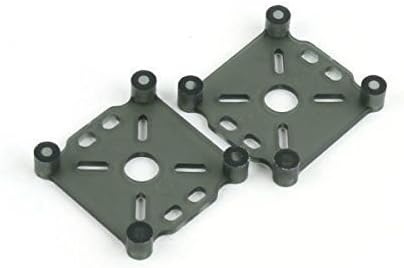
usongs New Mini Flight Controller Mounting Base 30.5mm Naze32, KK Mini, CC3D, Mini APM
Category: Toys & Games
New Mini Flight Controller Mounting Base 30.5mm Naze32, KK Mini, CC3D, Mini APM
Features: Features: . provides a level way of mounting the FC . Allows use of vibration foam tape and securely mounting the FC level . 8 mounting holes for bolt in style mounting . Specs: . Size: 36x36mm . Mounting hole center: 30.5mm (m2.5~3) . Compatibility: CC3D, Naze32, Mini KK, Mini APM . Weight: 2g . Includes: . 2 Mounts .